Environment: real
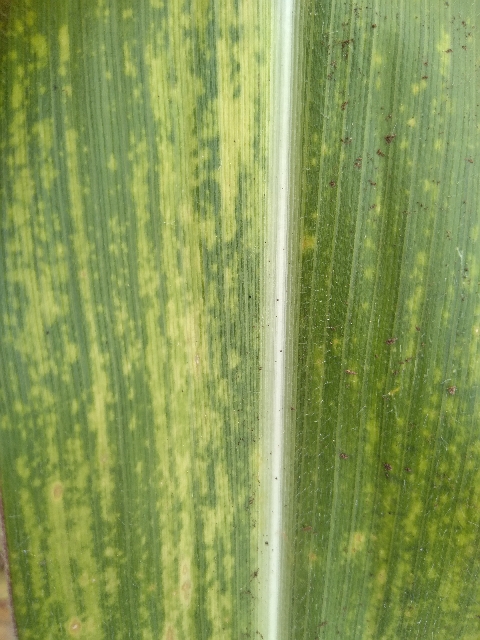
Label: lethal_necrosis